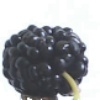
Label: Mulberry 1